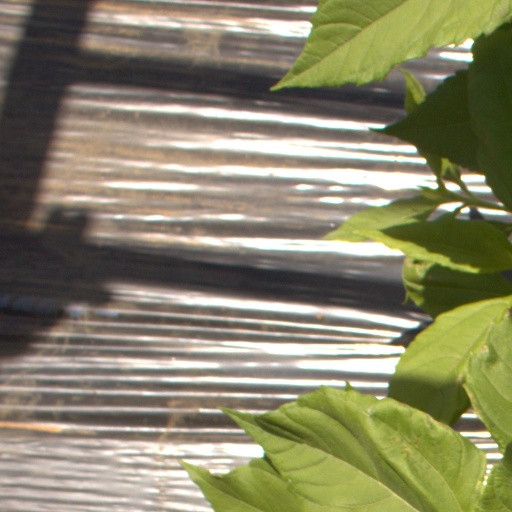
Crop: Jerusalem artichoke